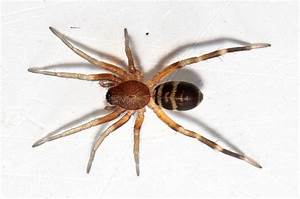
Label: ragno